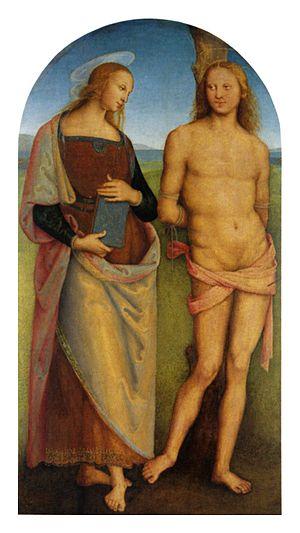
Cette page est une liste d'œuvres du Pérugin.
Saint Sébastien et sainte Apolline est une peinture religieuse, du Pérugin, datant de 1512 - 1523 environ, et conservée au musée de Grenoble à Grenoble.
Le polyptyque de Sant'Agostino est une peinture religieuse du Pérugin, réalisée en deux étapes : une de 1502 à 1512 environ, et une seconde de 1513 à 1523 environ ; des éléments nombreux, la plus grande partie est conservée à la Galerie nationale de l'Ombrie à Pérouse.